Thomas Ley

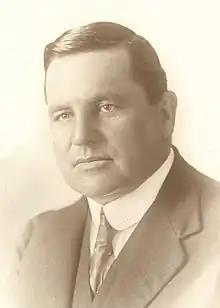
Ley in 1925

Thomas John Ley (28 October 188024 July 1947) was an Australian politician who was convicted of murder in England. He is widely suspected to have been involved in the deaths of a number of people in Australia, including political rivals.